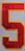
Number: 5